Gowanus, Brooklyn

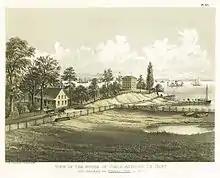
View of the house of Simon Aertsen De Hart, still standing on Gowanus Bay in 1867

In the 1860s, the Gowanus Creek was turned into the Gowanus Canal, and the area became a hub for manufacturing and shipping. As a result of the industry along the canal and the establishment of a combined sewer system that dumped waste water directly into a designated outflow at the head of the canal, the neighborhood came to be defined by the polluted canal. After World War II, the decline of shipping at the port of Red Hook and of manufacturing around New York City prompted large industry to leave and changed the vibrancy of industry in Gowanus. In the late 1940s, the neighborhood became the site of several NYCHA housing projects, which were built in part to house returning WWII veterans.